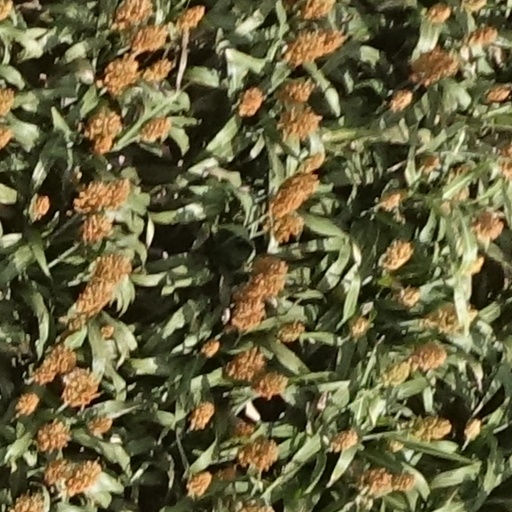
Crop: sorghum